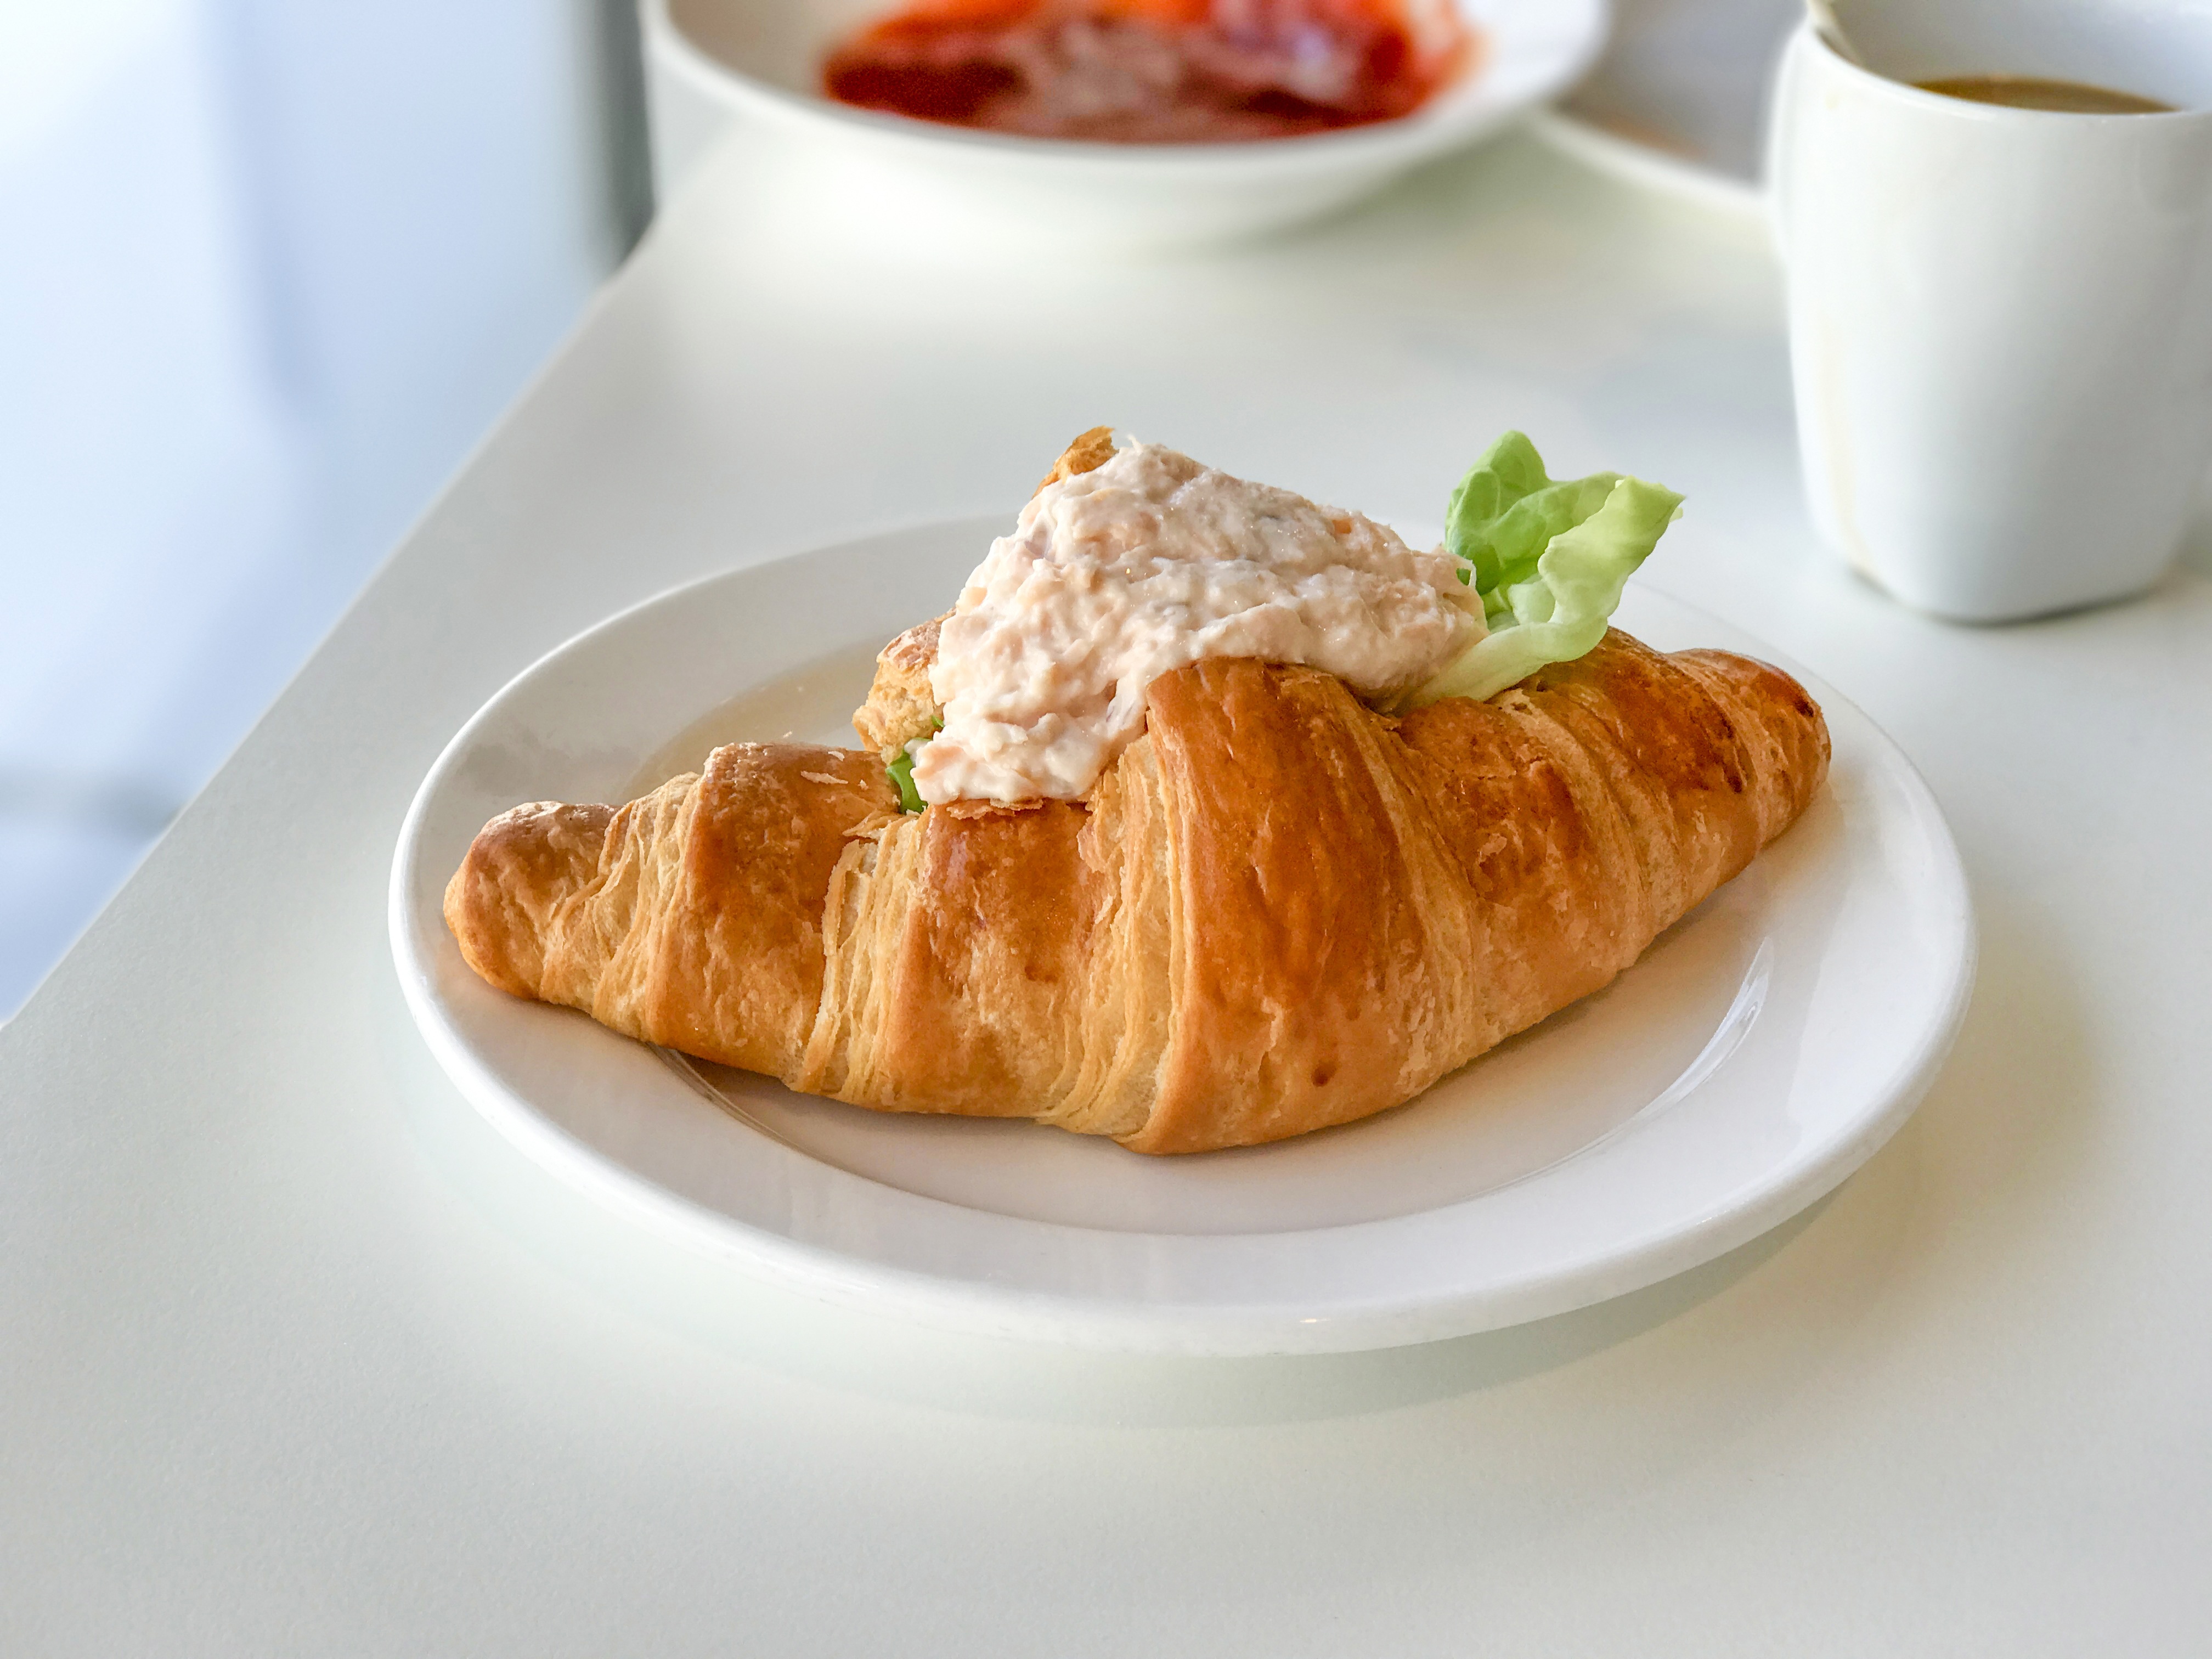
restaurant, dish, meal, food, produce, fresh, breakfast, croissant, dessert, cuisine, delicious, bread, pastry, bakery, lettuce, bun, singapore, baked goods, tuna, danish pastry, chinese food, tuna croissant